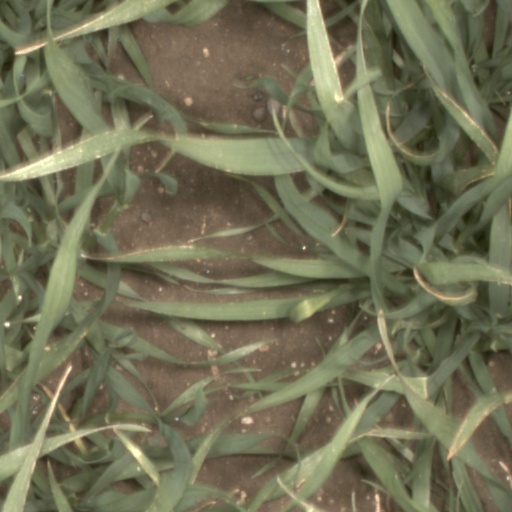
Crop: wheat